Kalevi Huuskonen

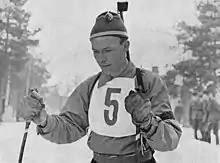
Kalevi Huuskonen in 1961.

Kauko Kalevi Huuskonen (21 April 1932, in Vesanto – 7 January 1999) was a Finnish biathlete. He won the 1961 Biathlon World Championships in the individual 20 kilometre event. The same year, he was named Finnish Sports Personality of the Year.